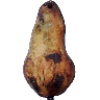
Label: Pear Abate 1